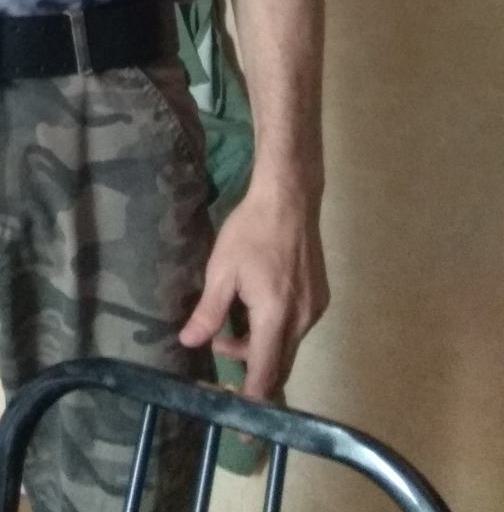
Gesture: no_gesture